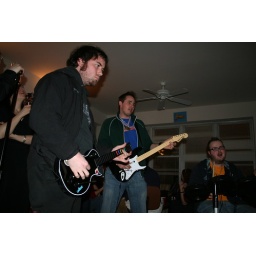
dude in black still sucks at rock band.